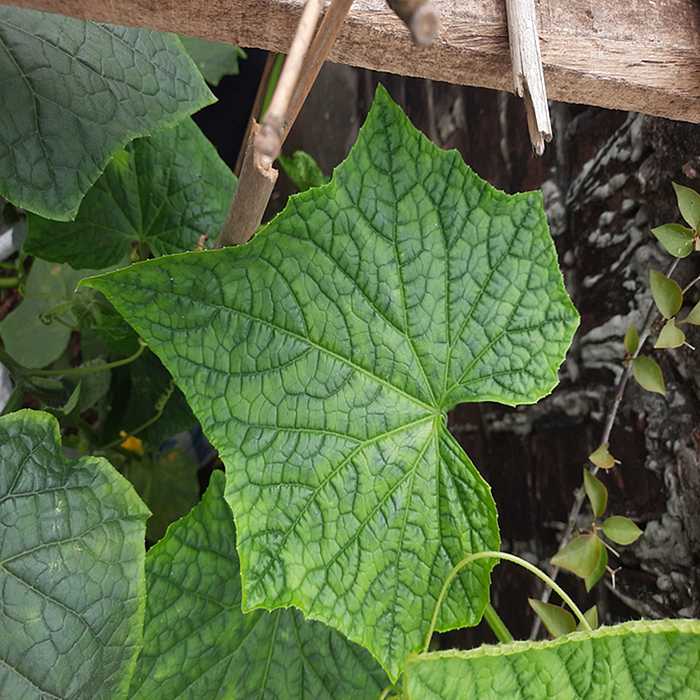
Plant: Cucumber
Label: Fresh leaf